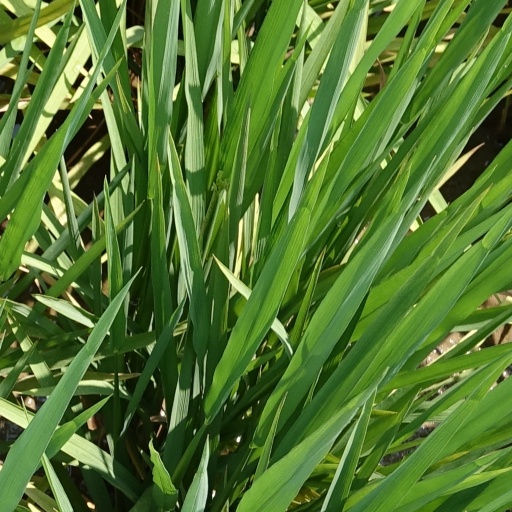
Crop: rice